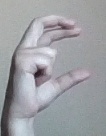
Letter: thal